Esther Bruton

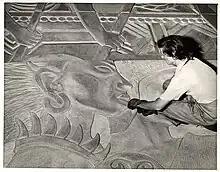
Bruton with a section of "The Peacemakers", a bas relief mural during the Golden Gate International Exposition

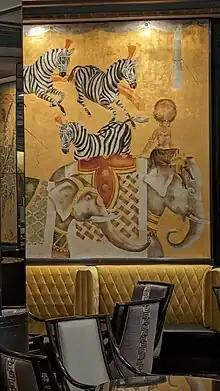
The Cirque Room at the Fairmont Hotel in San Francisco

Anne Esther Bruton (October 17, 1896 – August 31, 1992), known professionally as Esther Bruton, was an American artist whose activities included painting, printmaking, mosaics, ceramics, and commercial art.